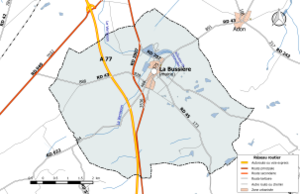
Carte du réseau routier de la commune de fr:La Bussière (Loiret).
La Bussière est une commune française, située dans le département du Loiret, en région Centre-Val de Loire, à 150 km au sud de Paris.